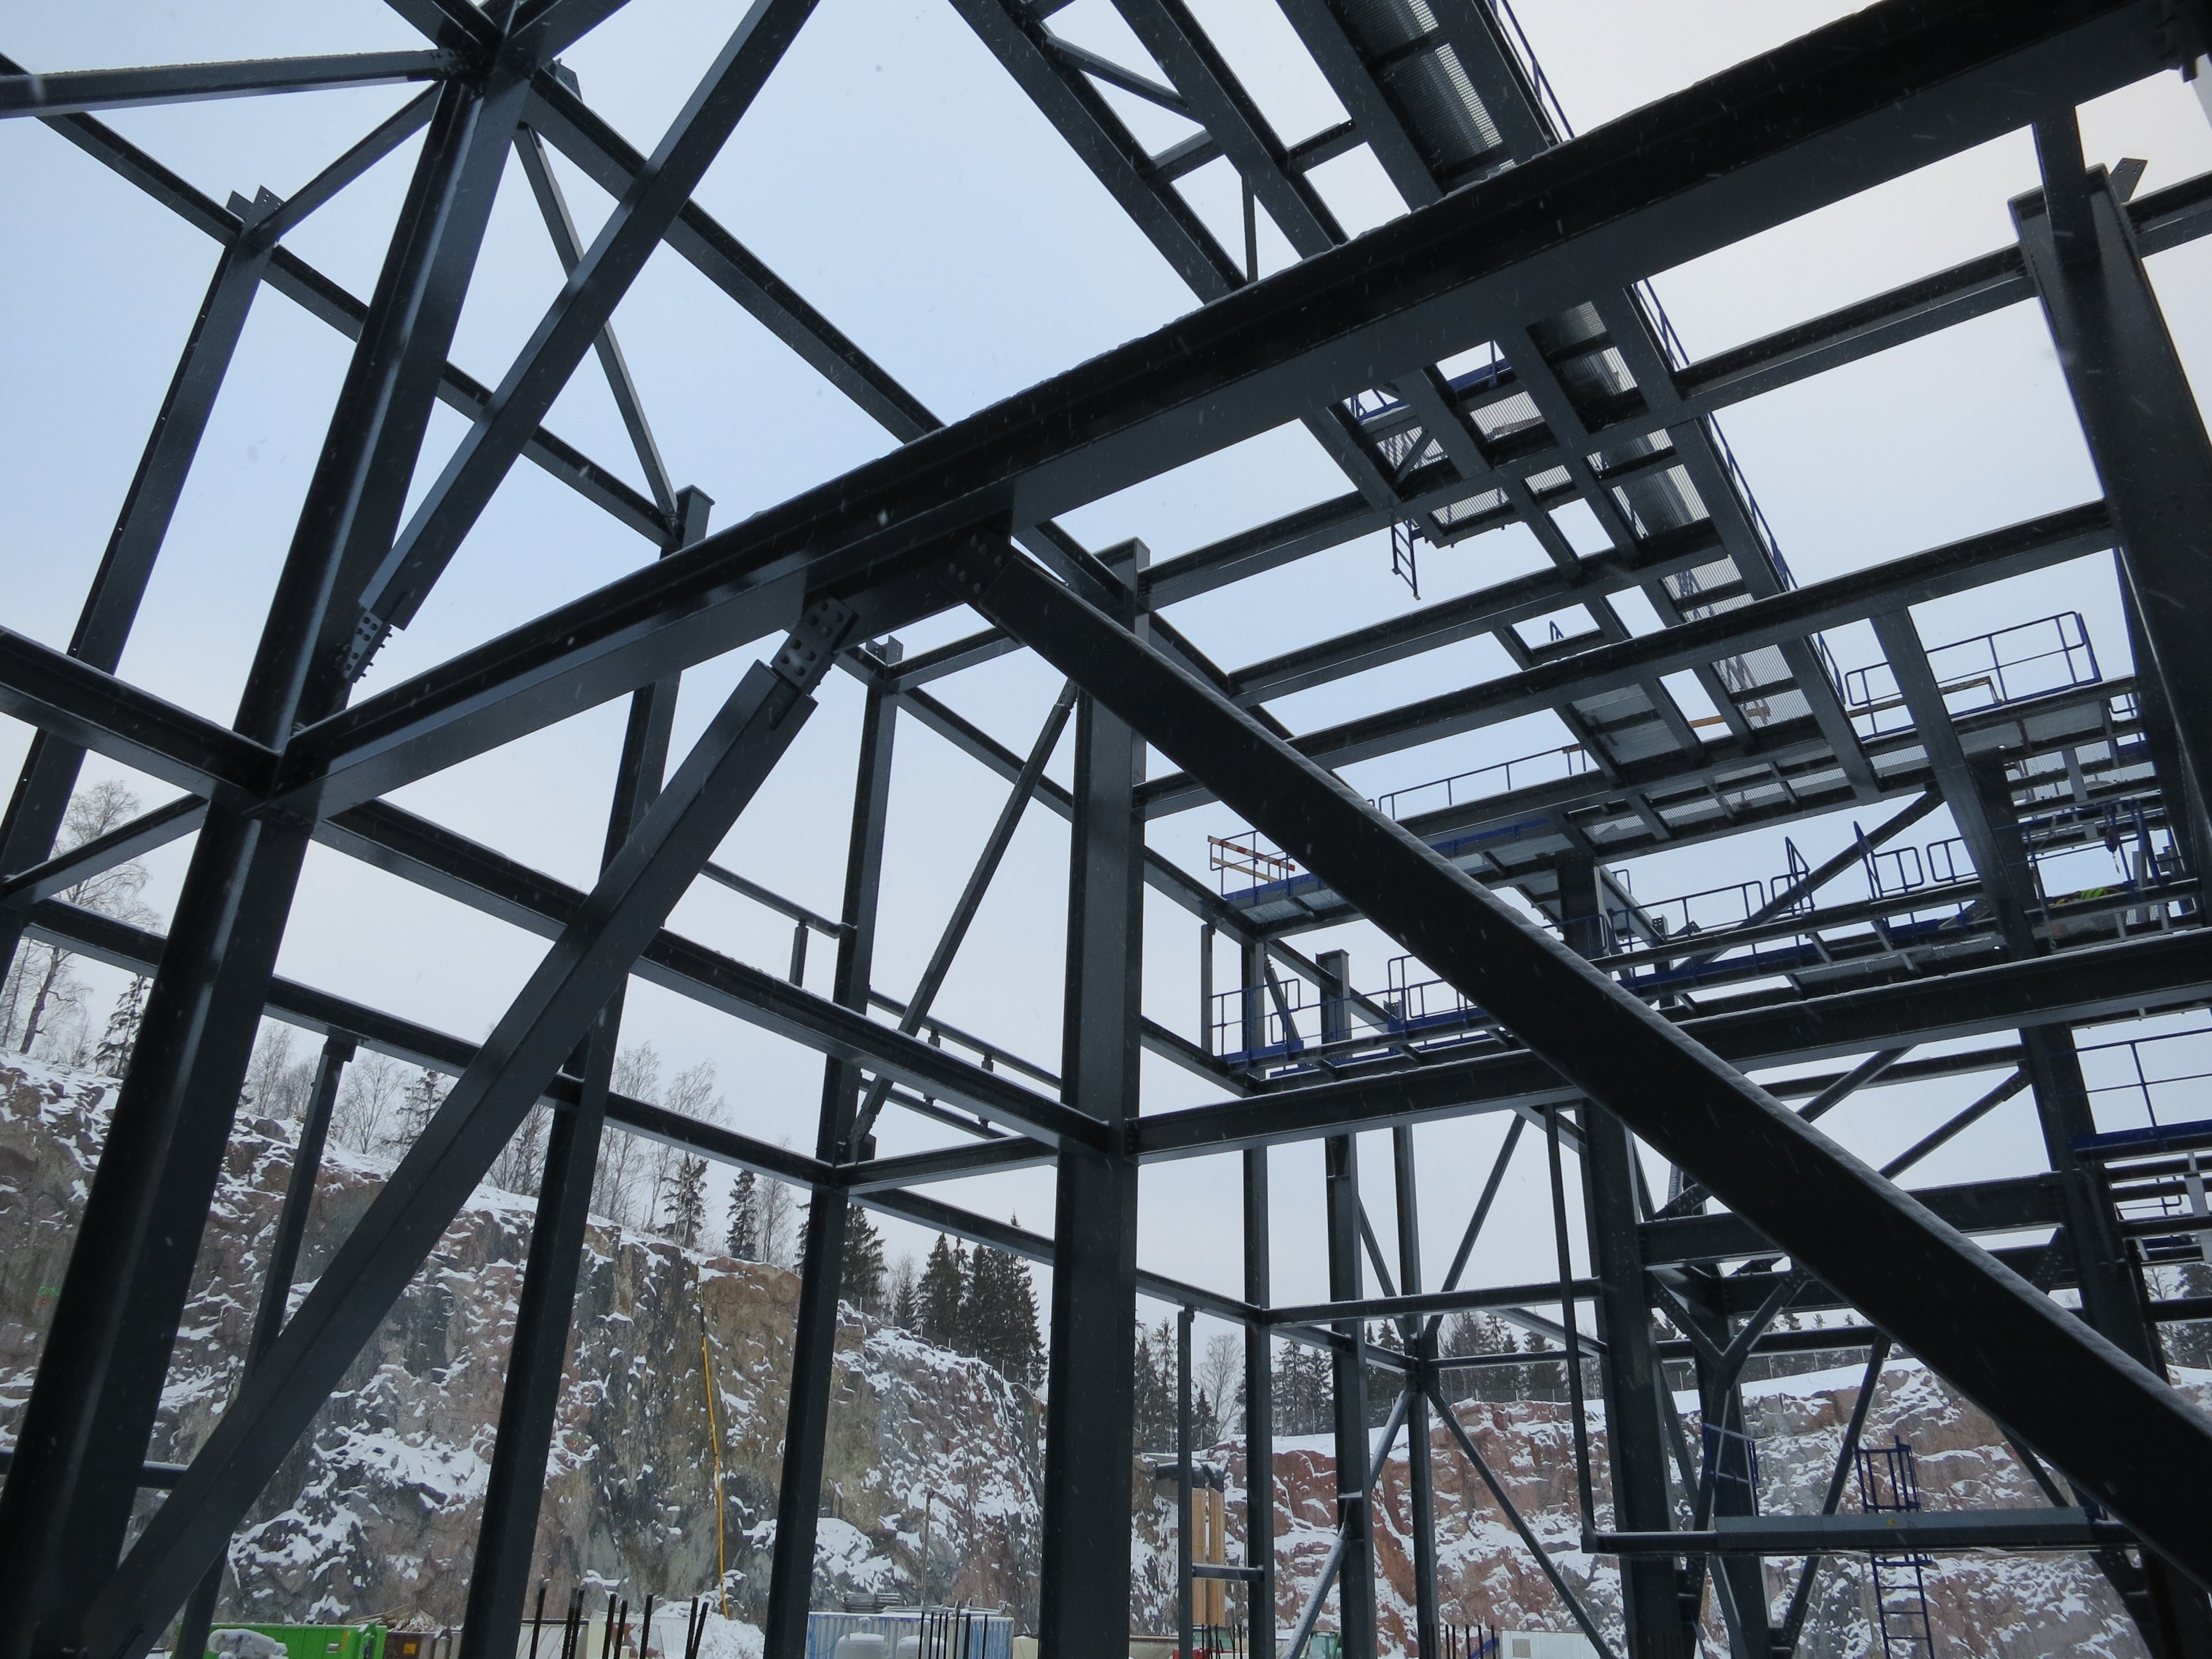
work, architecture, structure, technology, bridge, window, roof, building, beam, steel, construction, metal, frame, facade, industrial, industry, manufacturing, project, engineering, design, symmetry, build, metallic, builder, construct, daylighting, truss bridge, urban area, outdoor structure